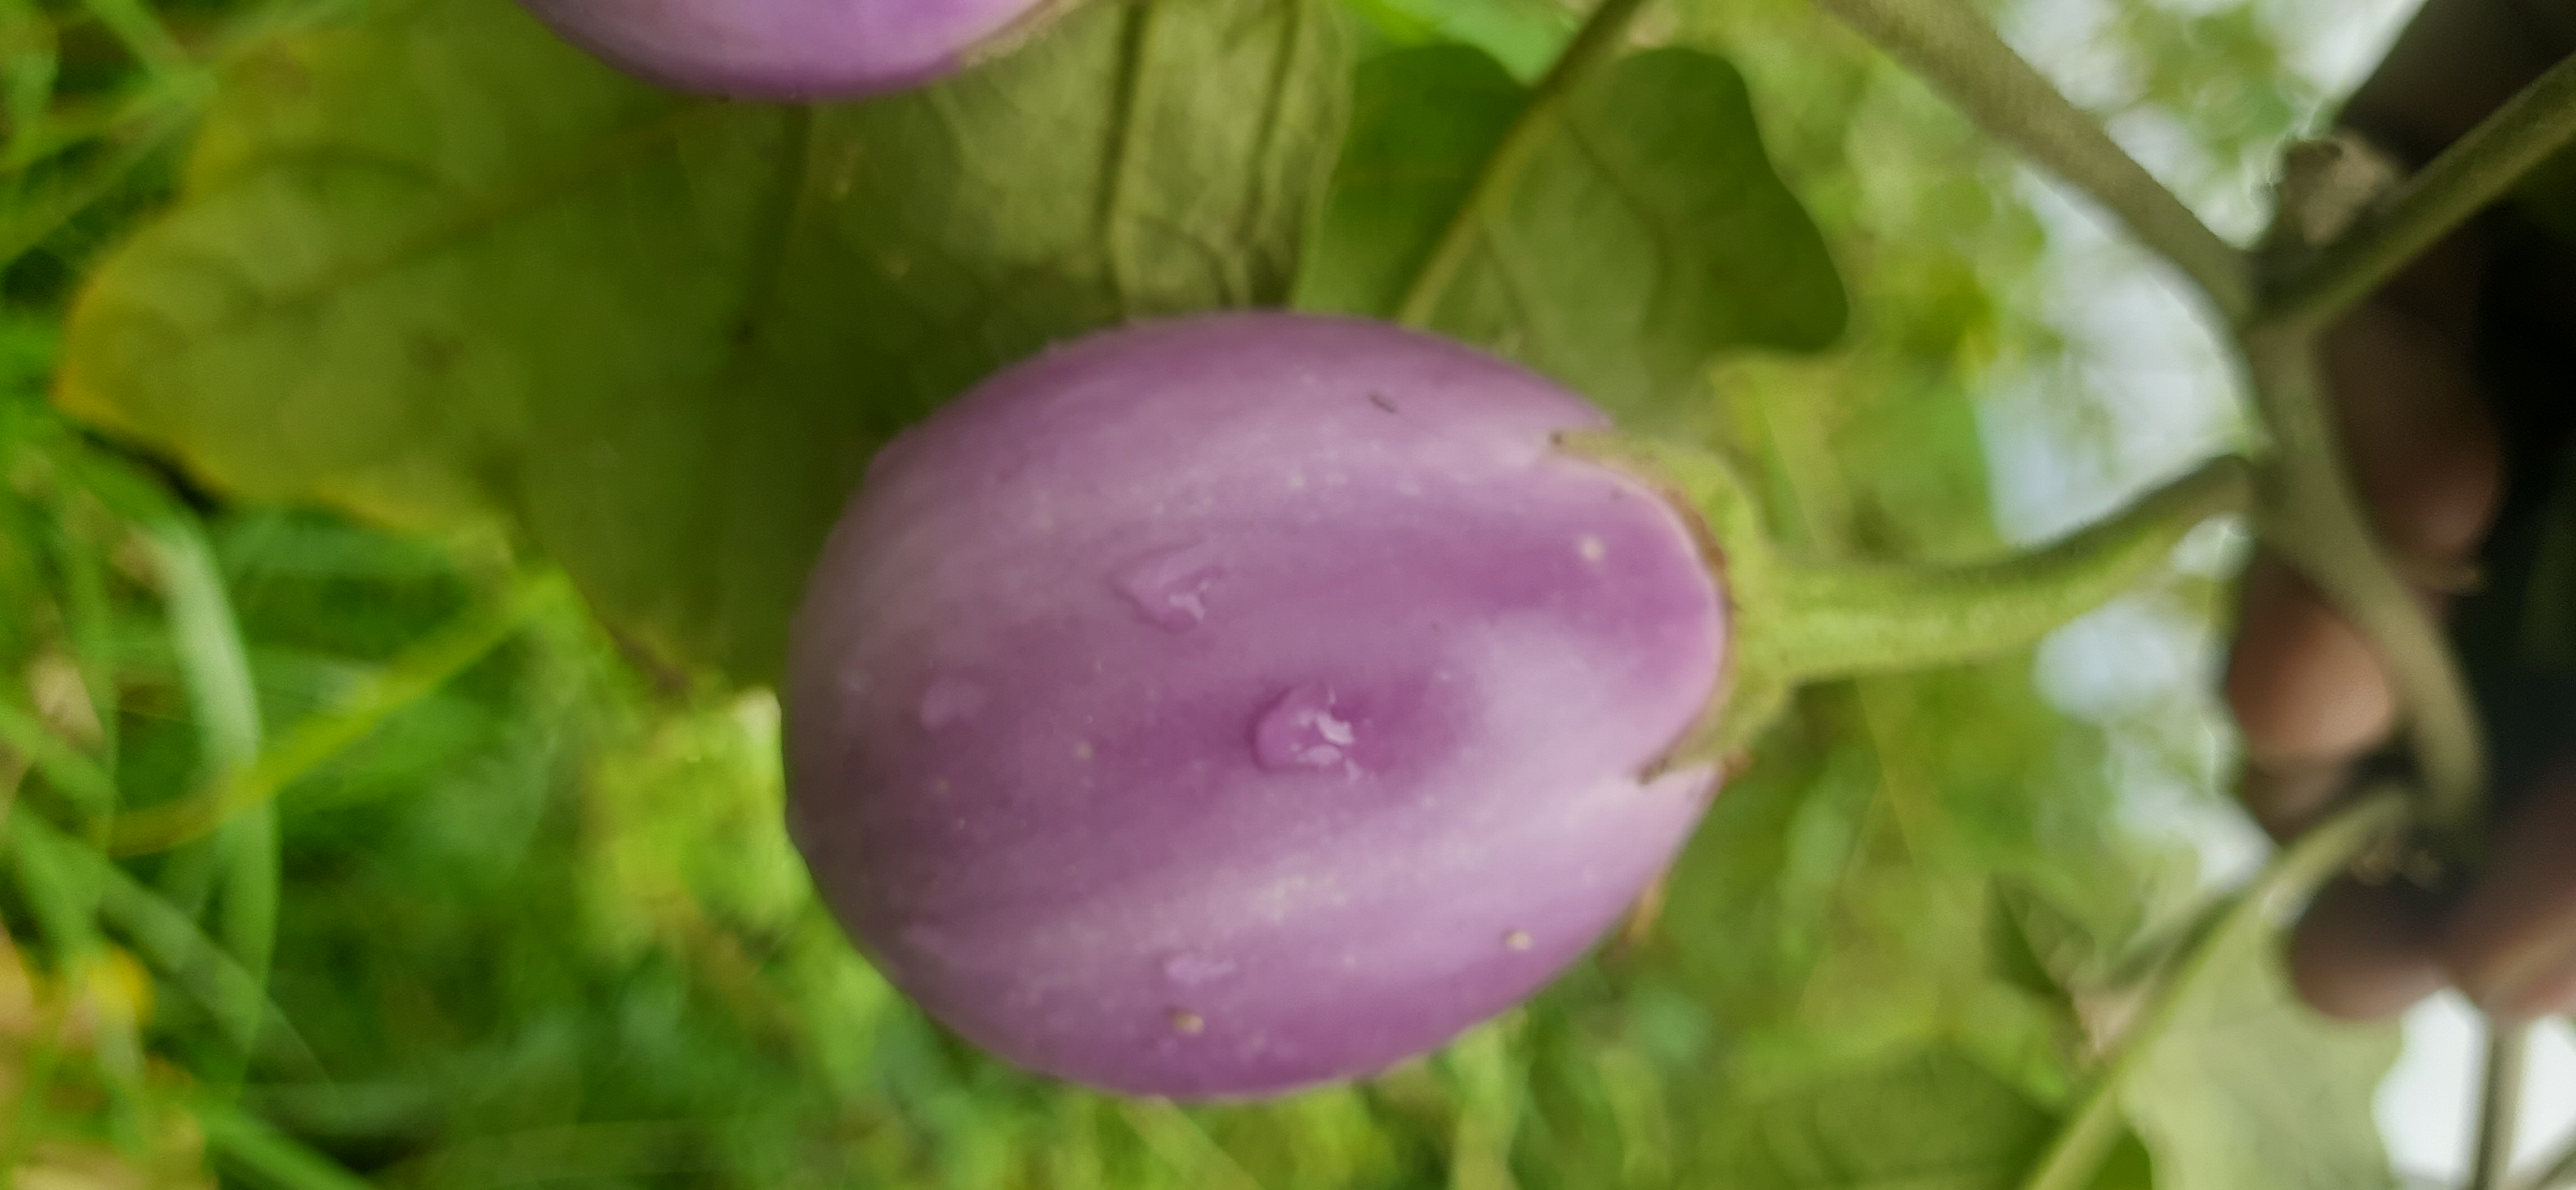
Label: Healty Brinjal